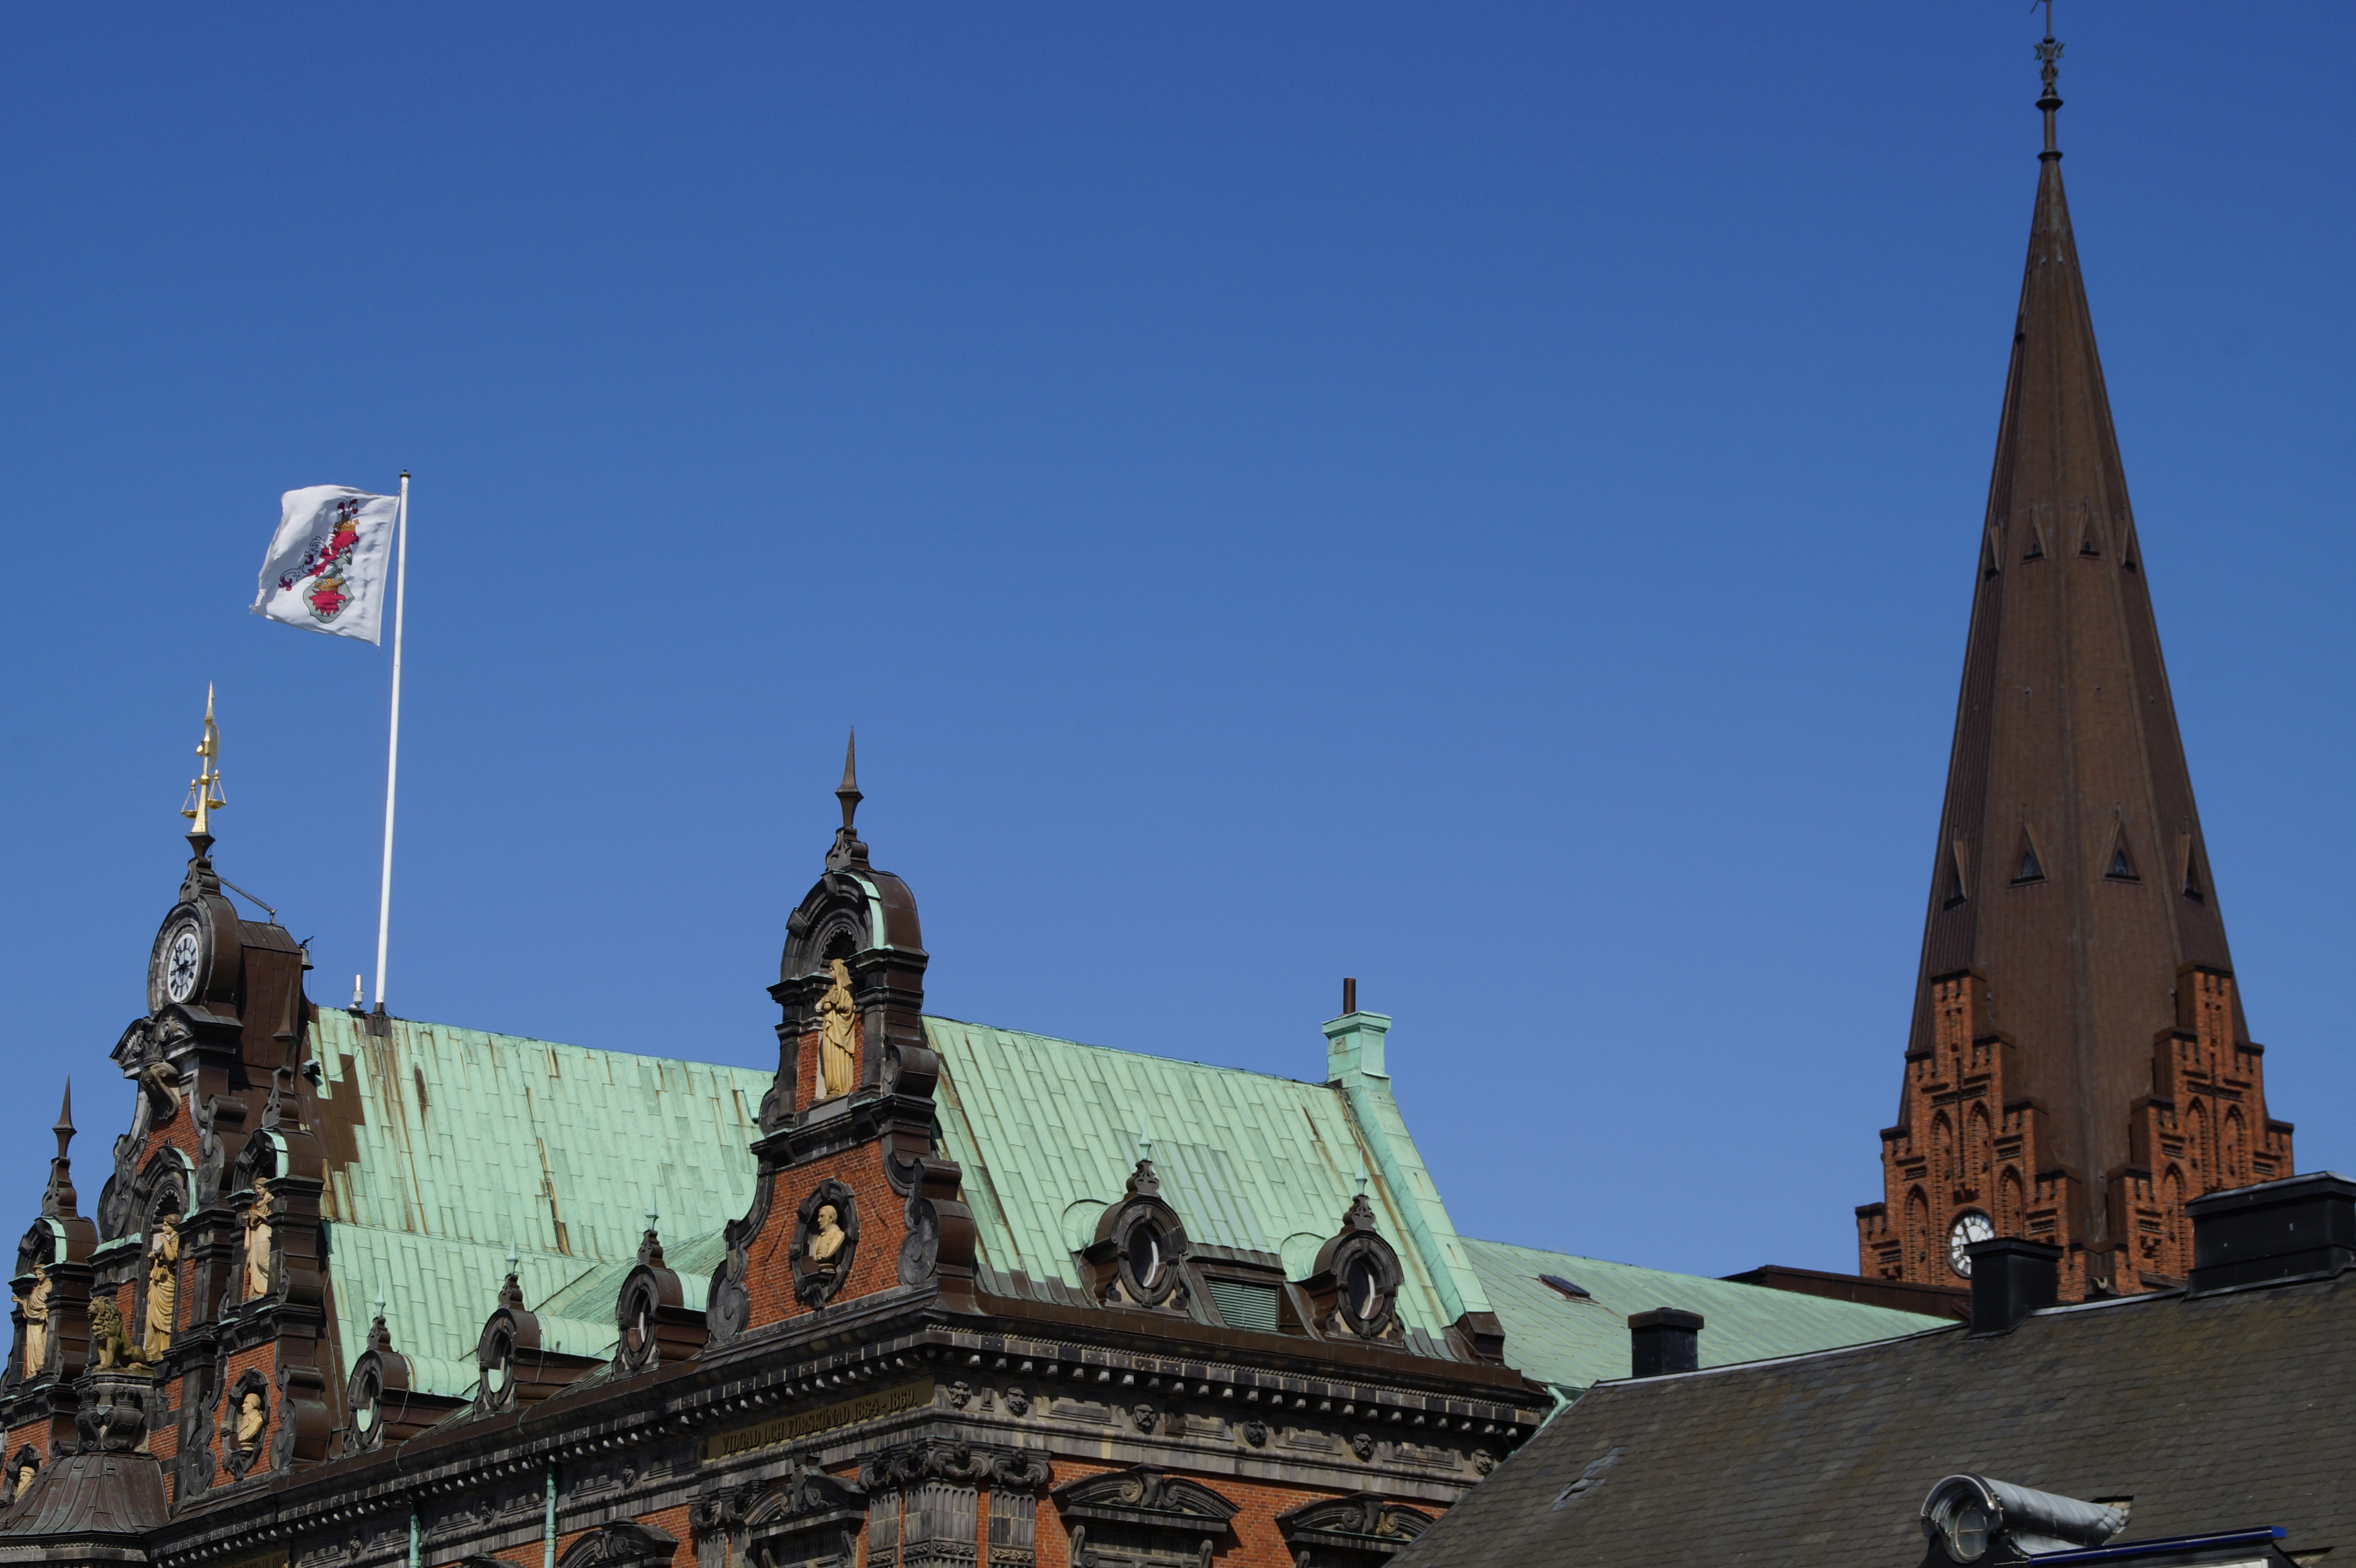
architecture, sky, building, old, home, cityscape, tower, landmark, facade, church, cathedral, tourism, place of worship, city view, spire, steeple, sweden, historically, roofs, gable, malmo